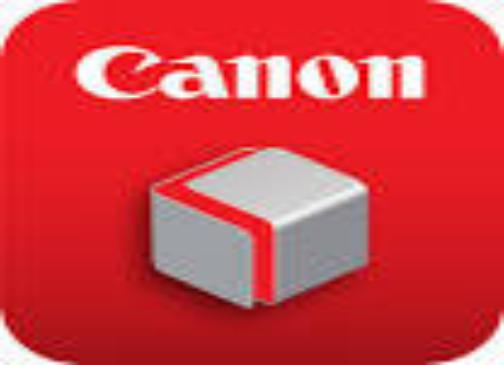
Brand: Canon
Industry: Electronic